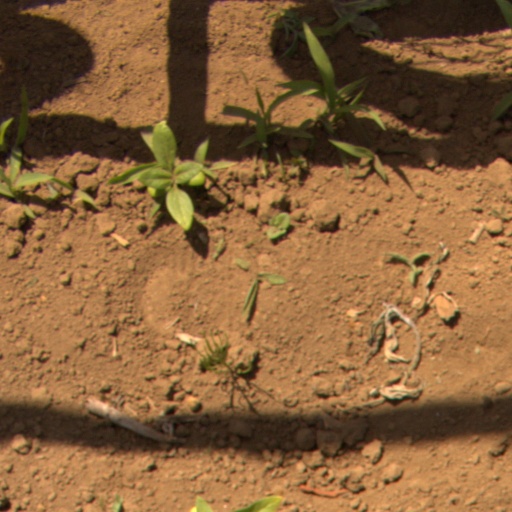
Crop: Jerusalem artichoke